Major Taylor Velodrome

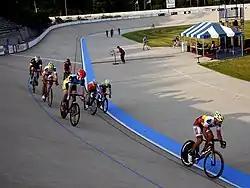
Racing at Major Taylor Velodrome in 2014

The Major Taylor Velodrome is an outdoor, concrete velodrome in Indianapolis, Indiana, U.S., named for 1899 cycling world champion Major Taylor. The track with 28 degree banked turns and 9 degree straights. The Velodrome is located immediately north of the Marian University campus and is the home track of the 41-time USA Cycling National Champion Marian University Cycling Team.